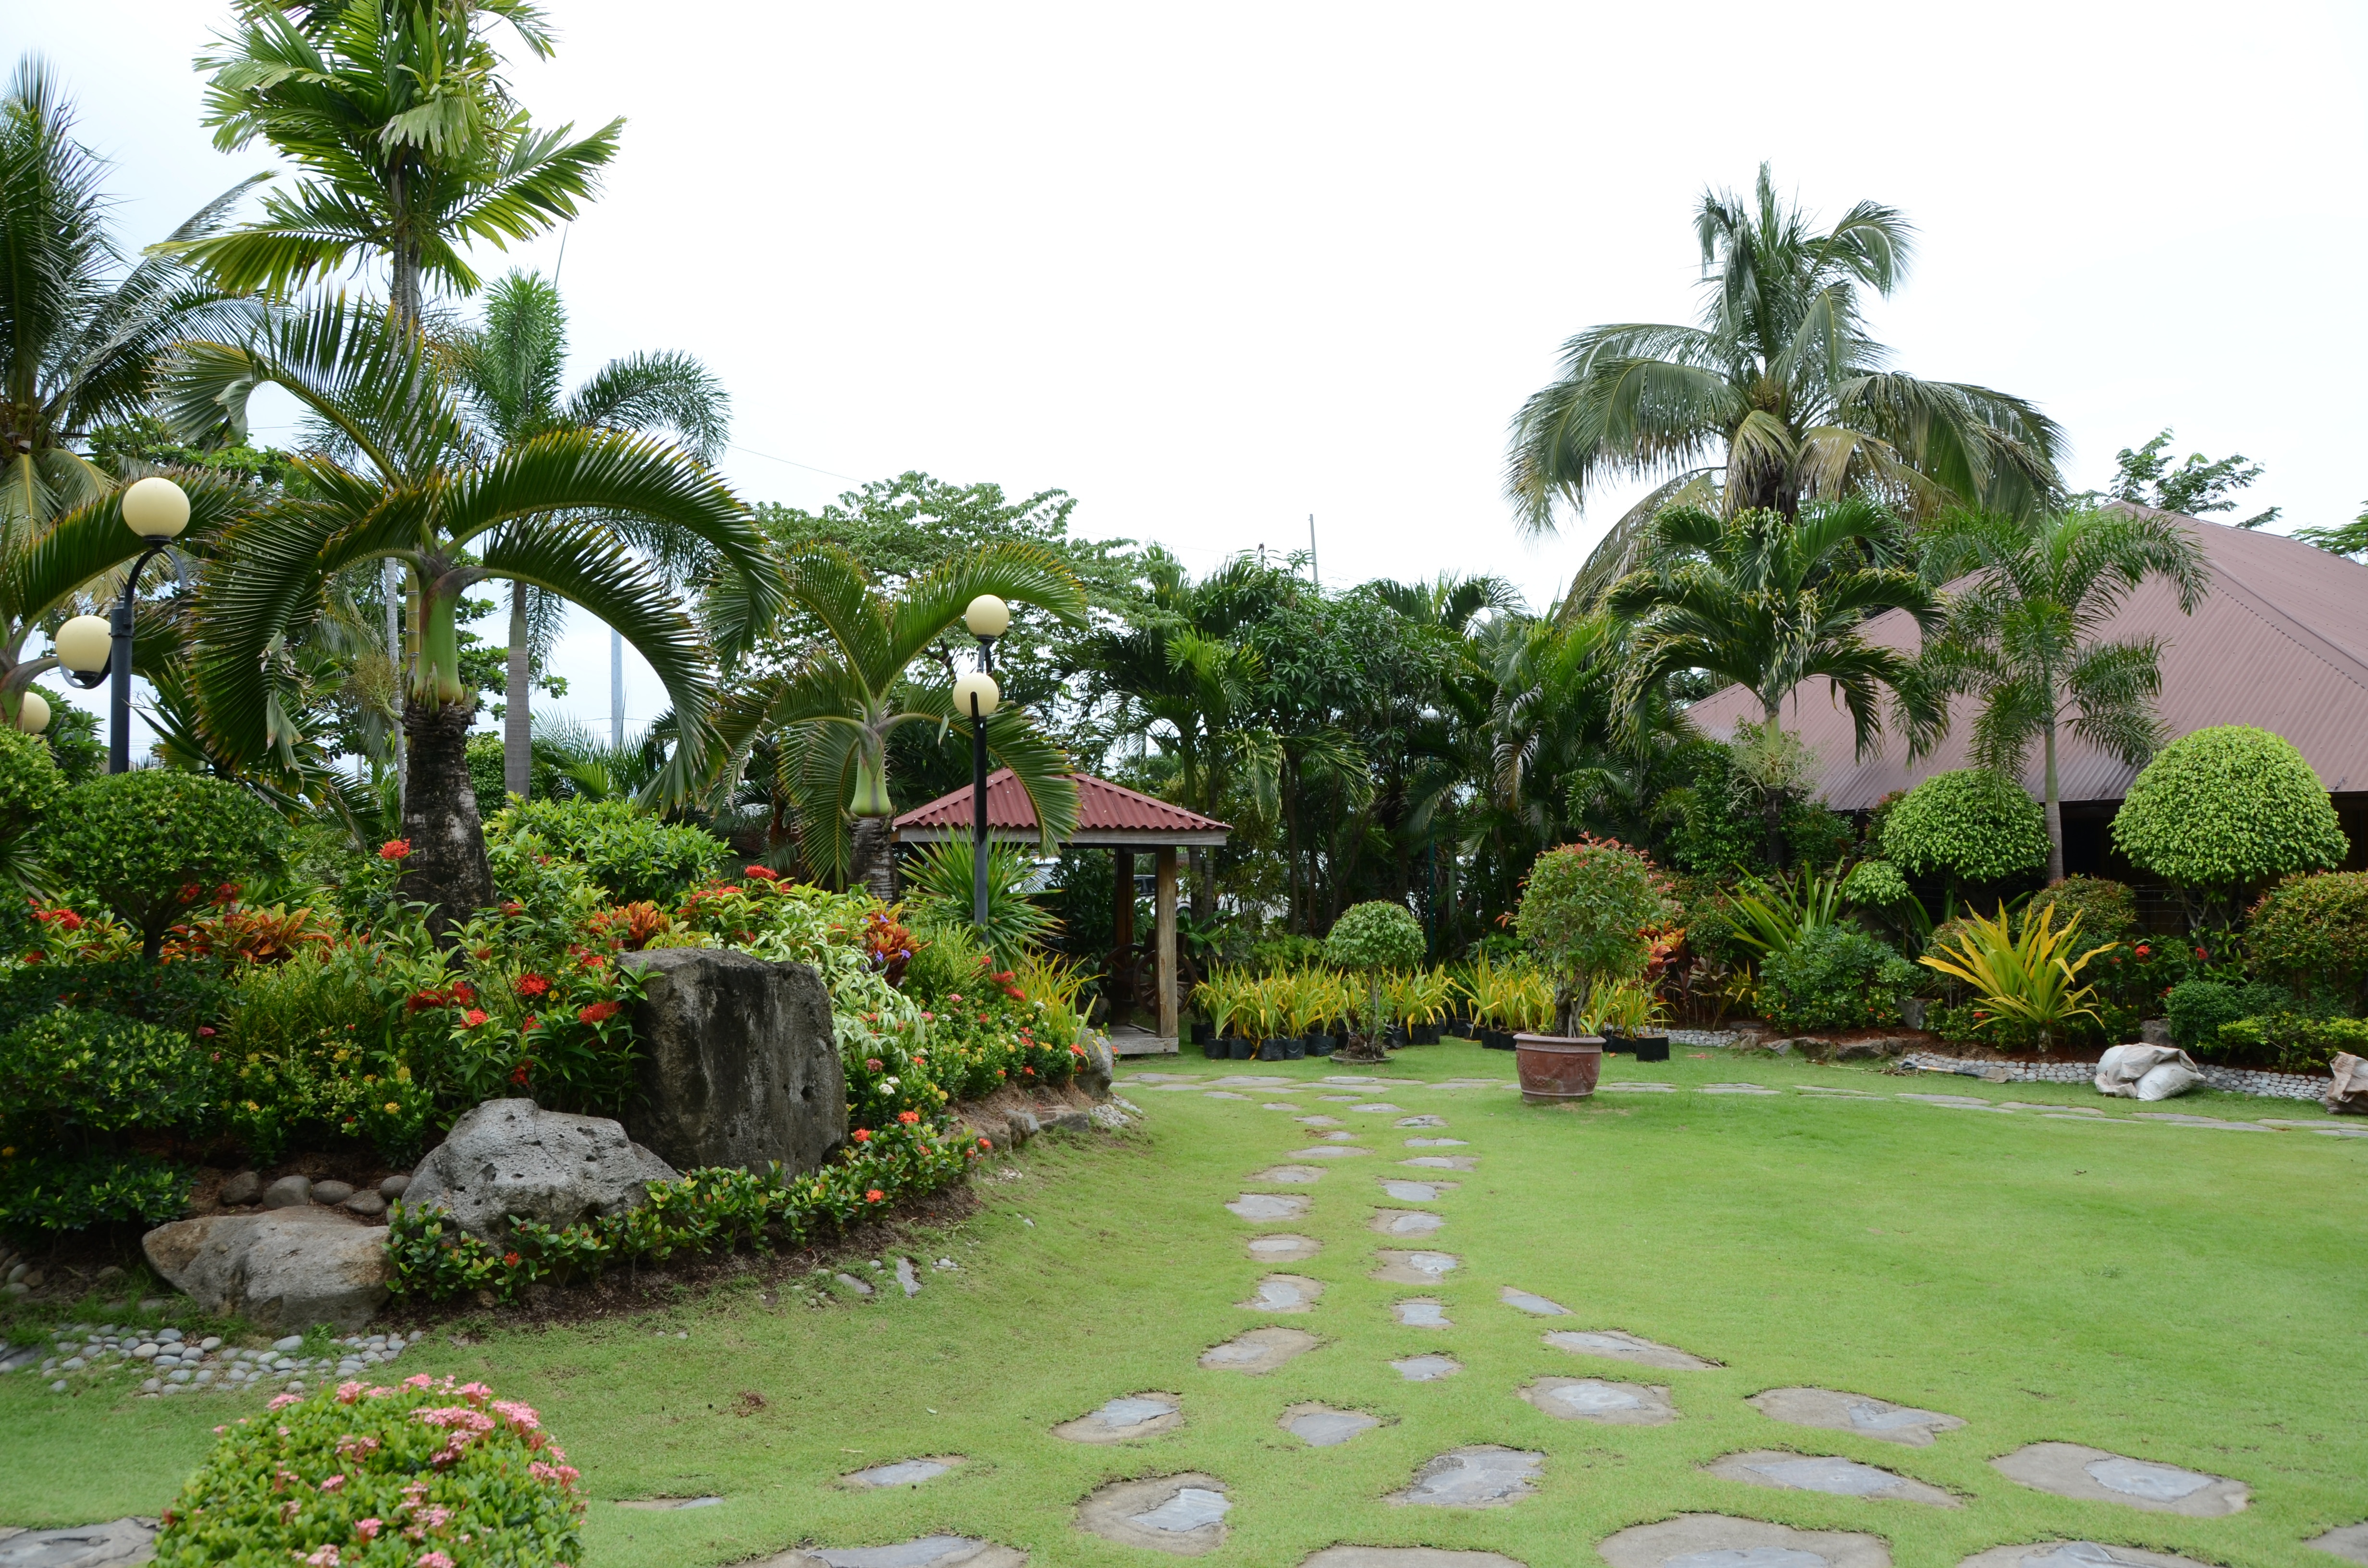
landscape, lawn, villa, flower, park, backyard, romantic, property, botany, garden, landscaping, courtyard, resort, plantation, botanical garden, estate, yard, hacienda, tabitha, flower gardens, mad sounds, arecales, landscape architect